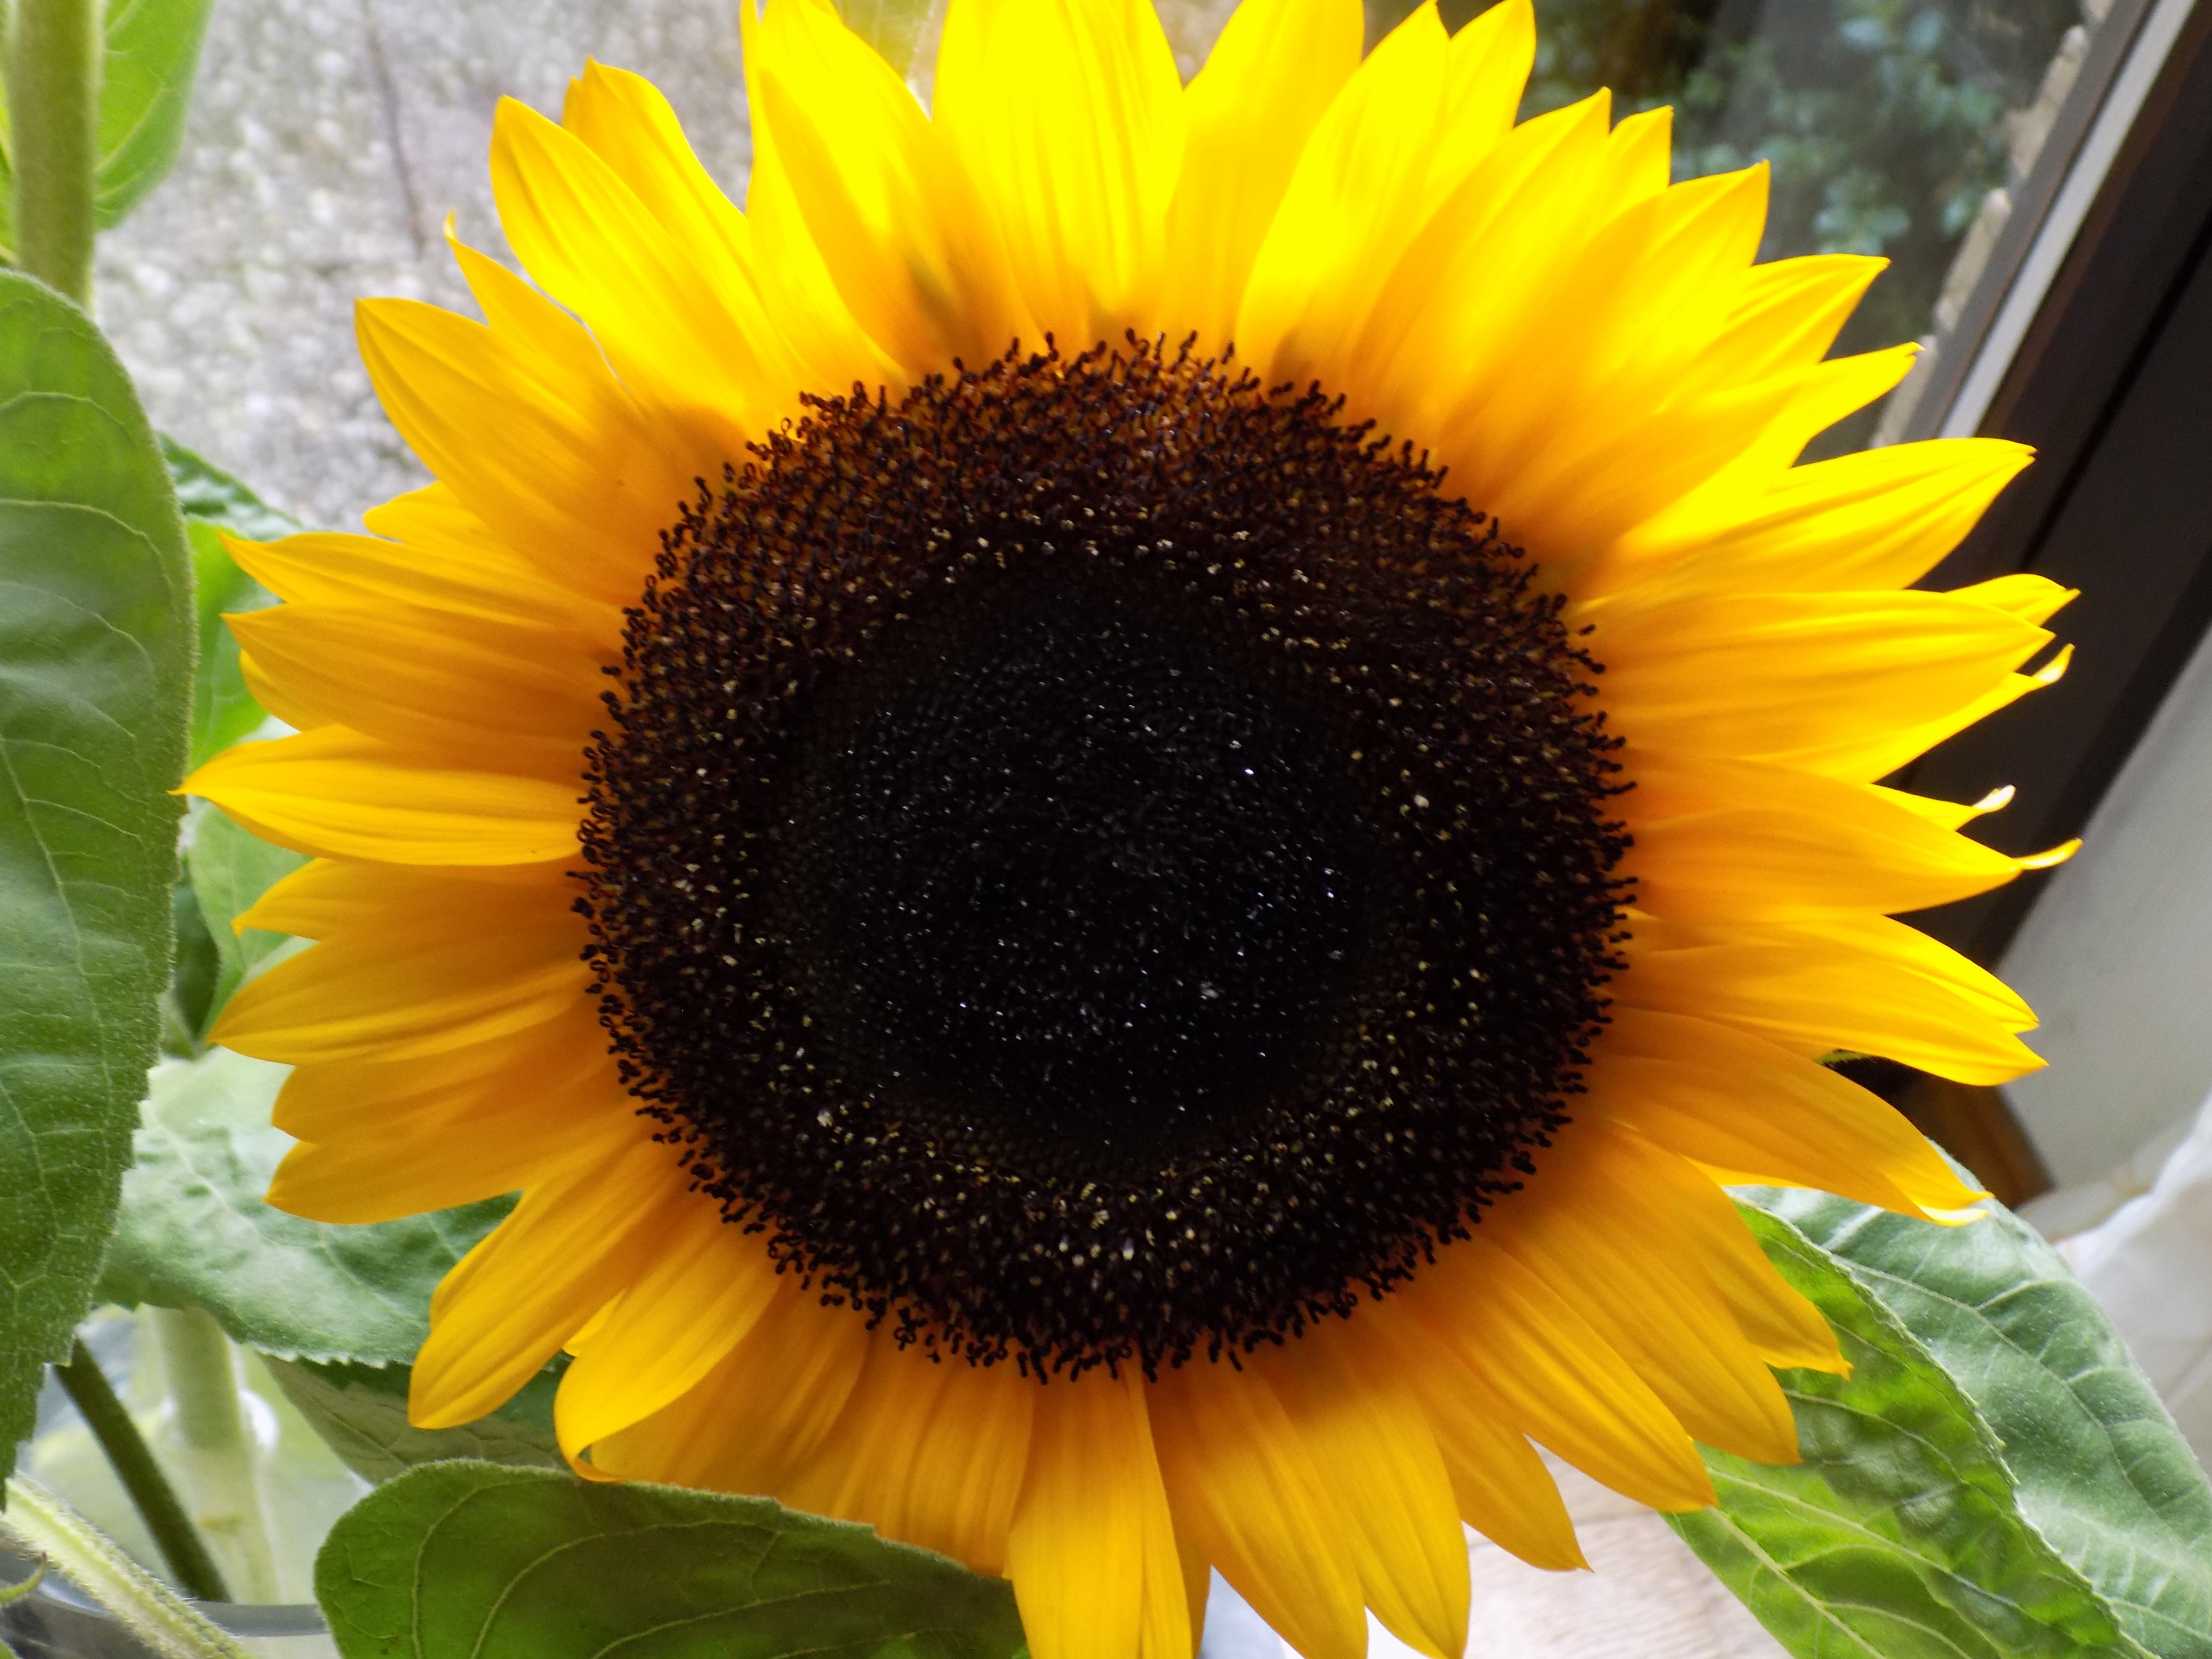
plant, flower, summer, produce, yellow, sunflower, helianthus, sun flower, vegetarian food, composites, macro photography, flowering plant, daisy family, sunflower seed, annual plant, plant stem, land plant